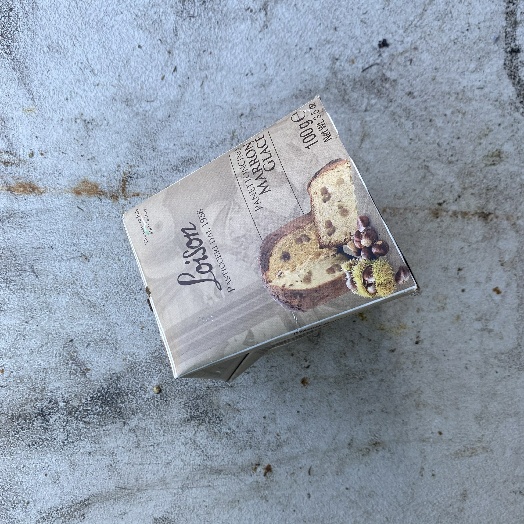
Label: Cardboard